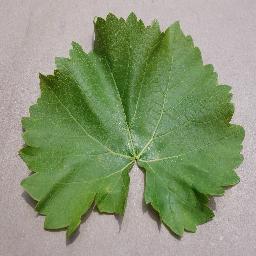
Label: Grape___healthy